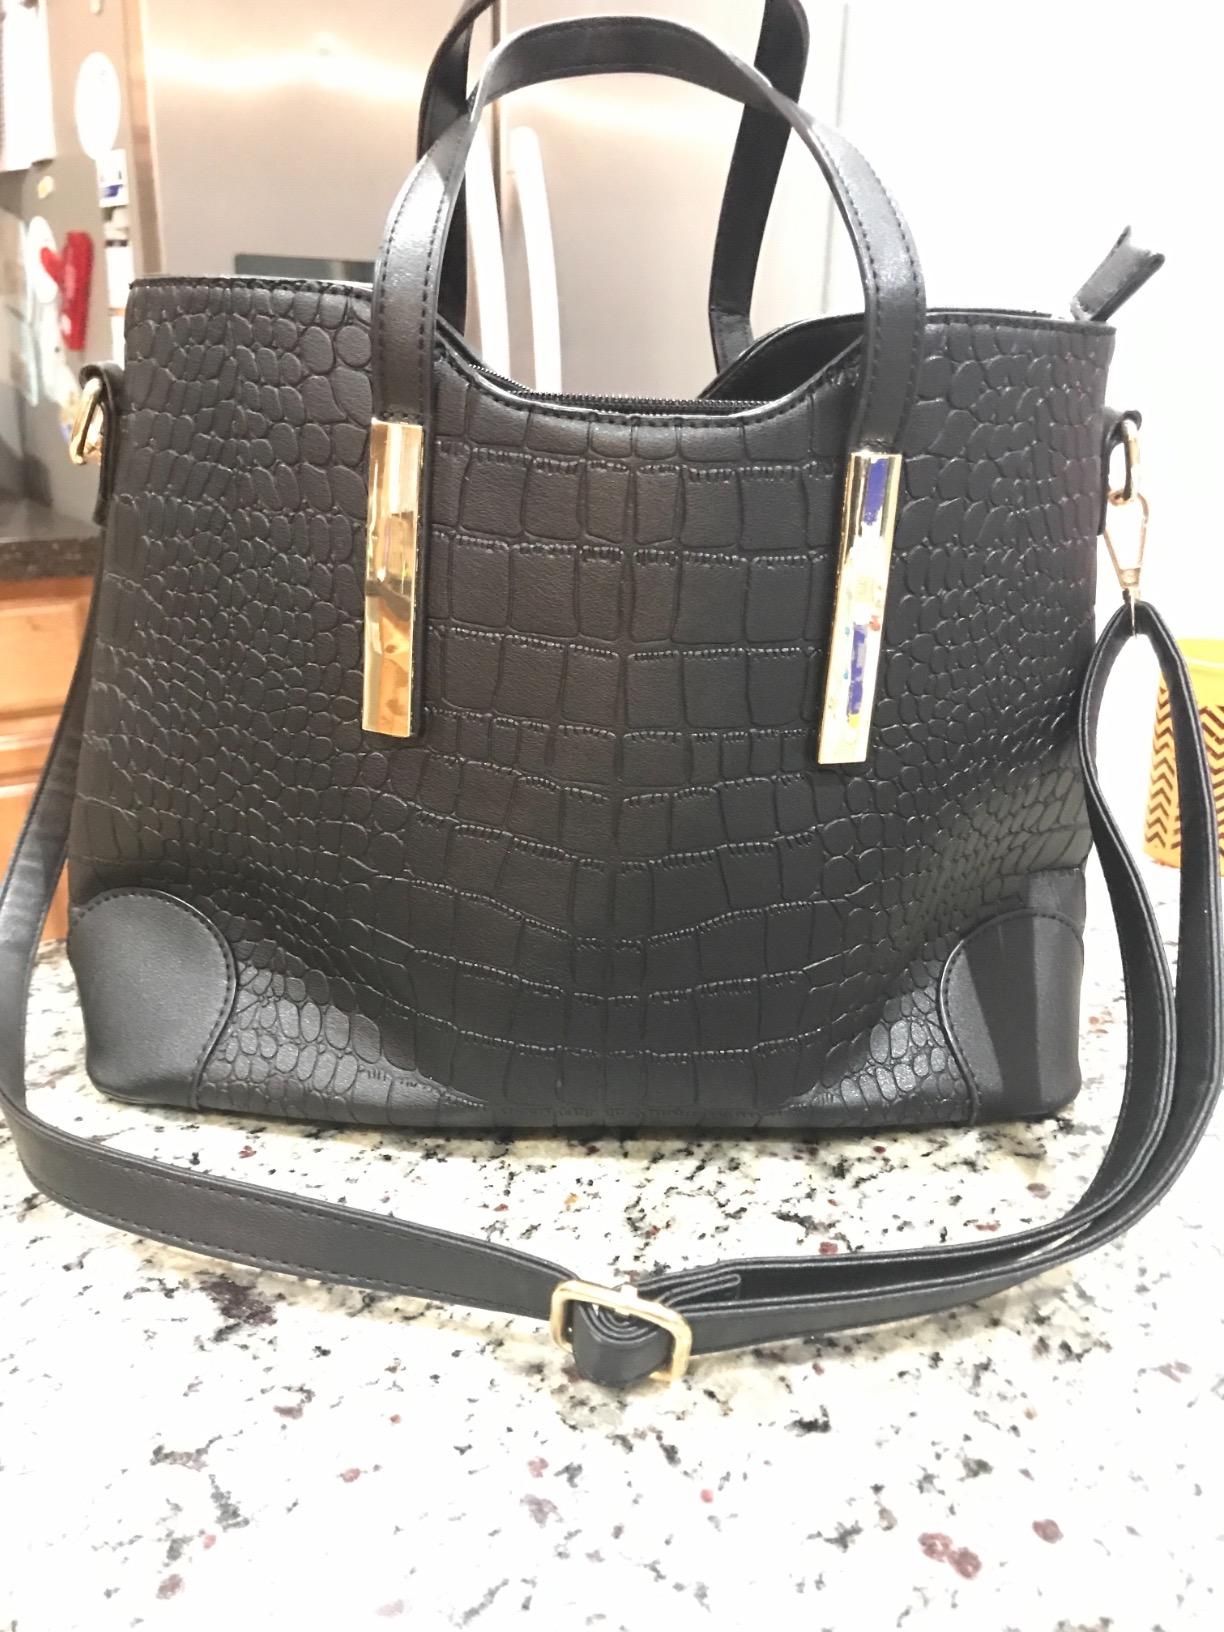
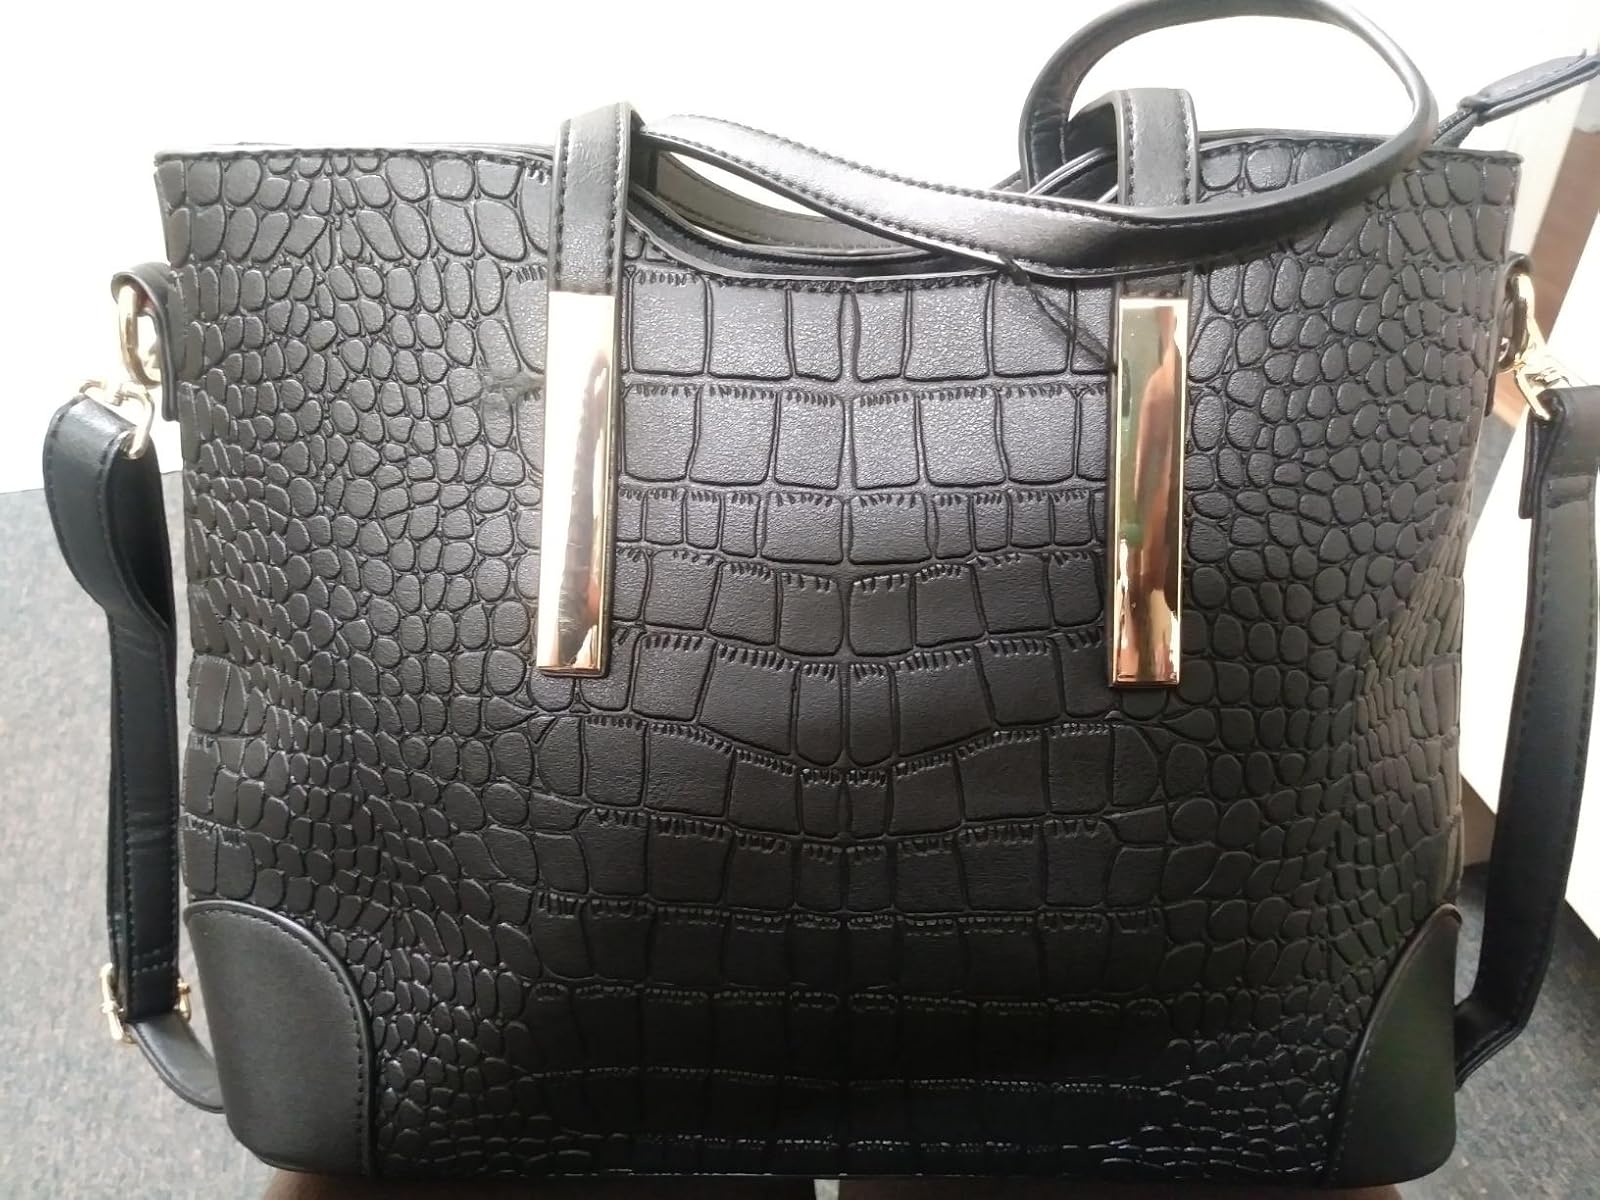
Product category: accessories_handbag
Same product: yes